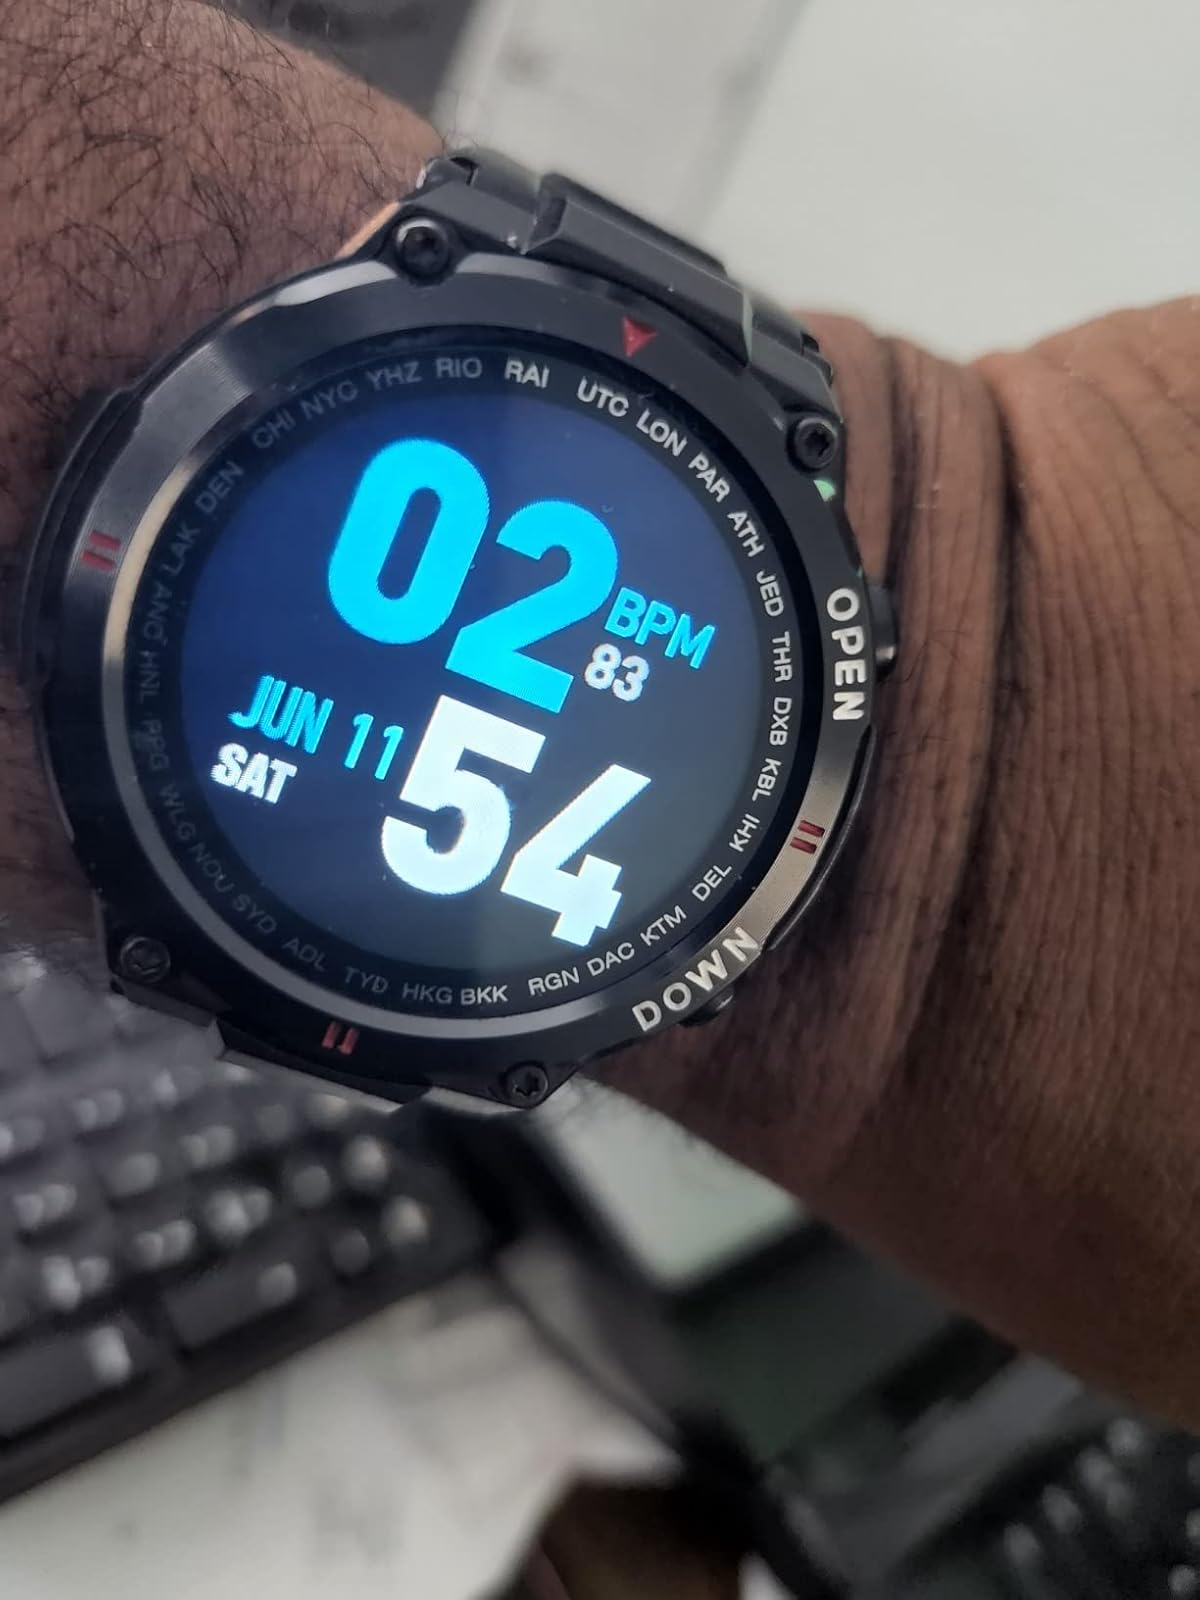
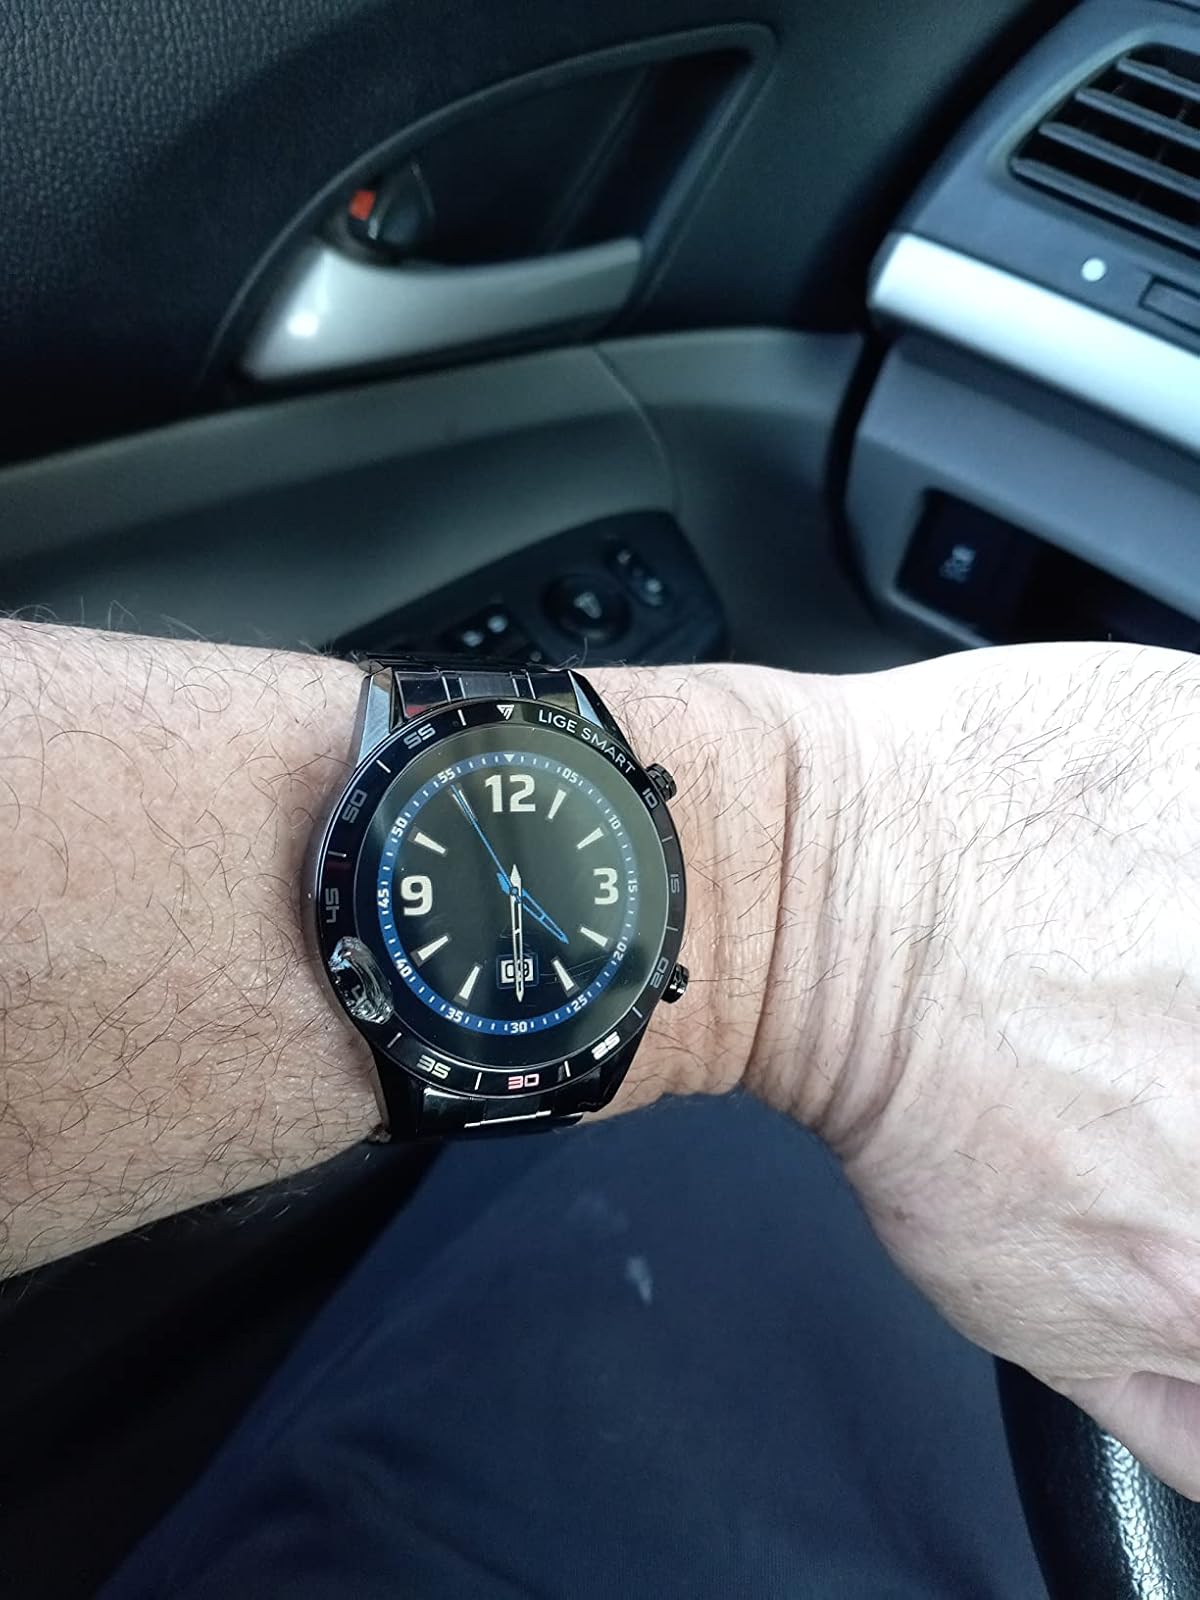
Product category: smartwatch
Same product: no